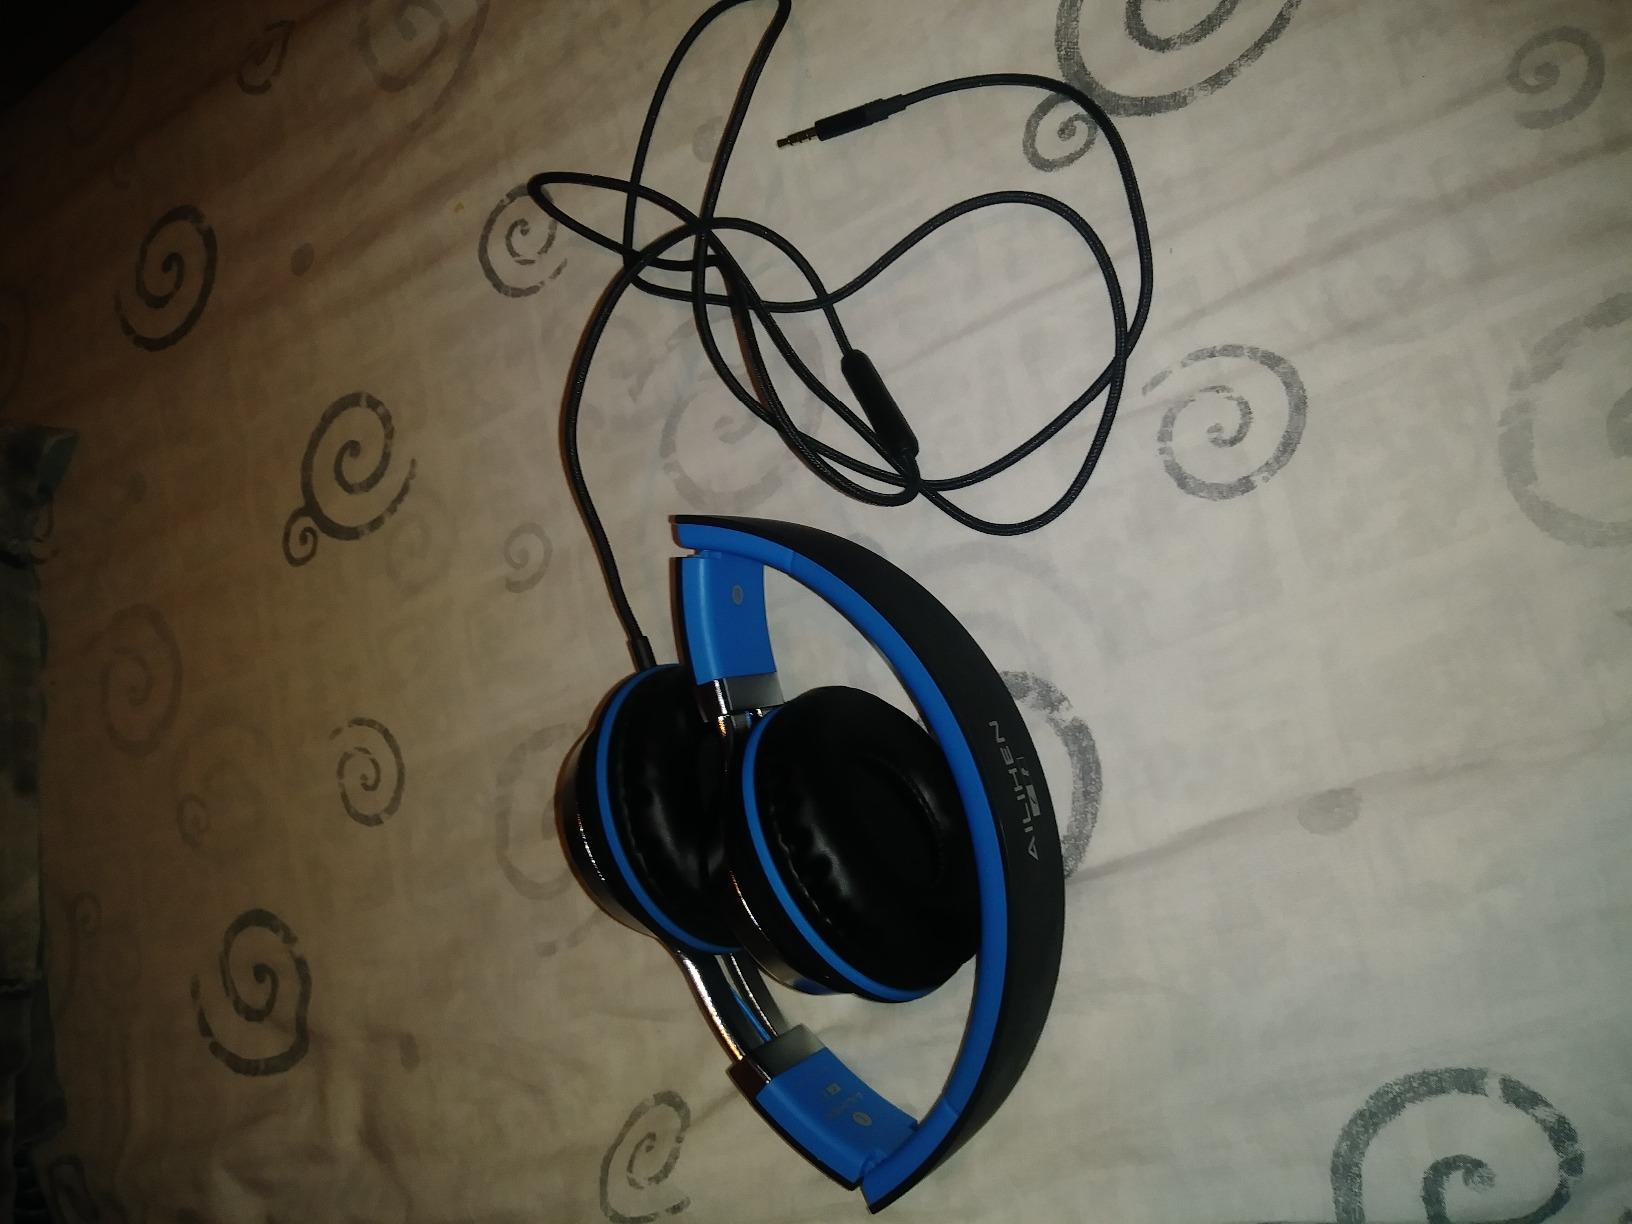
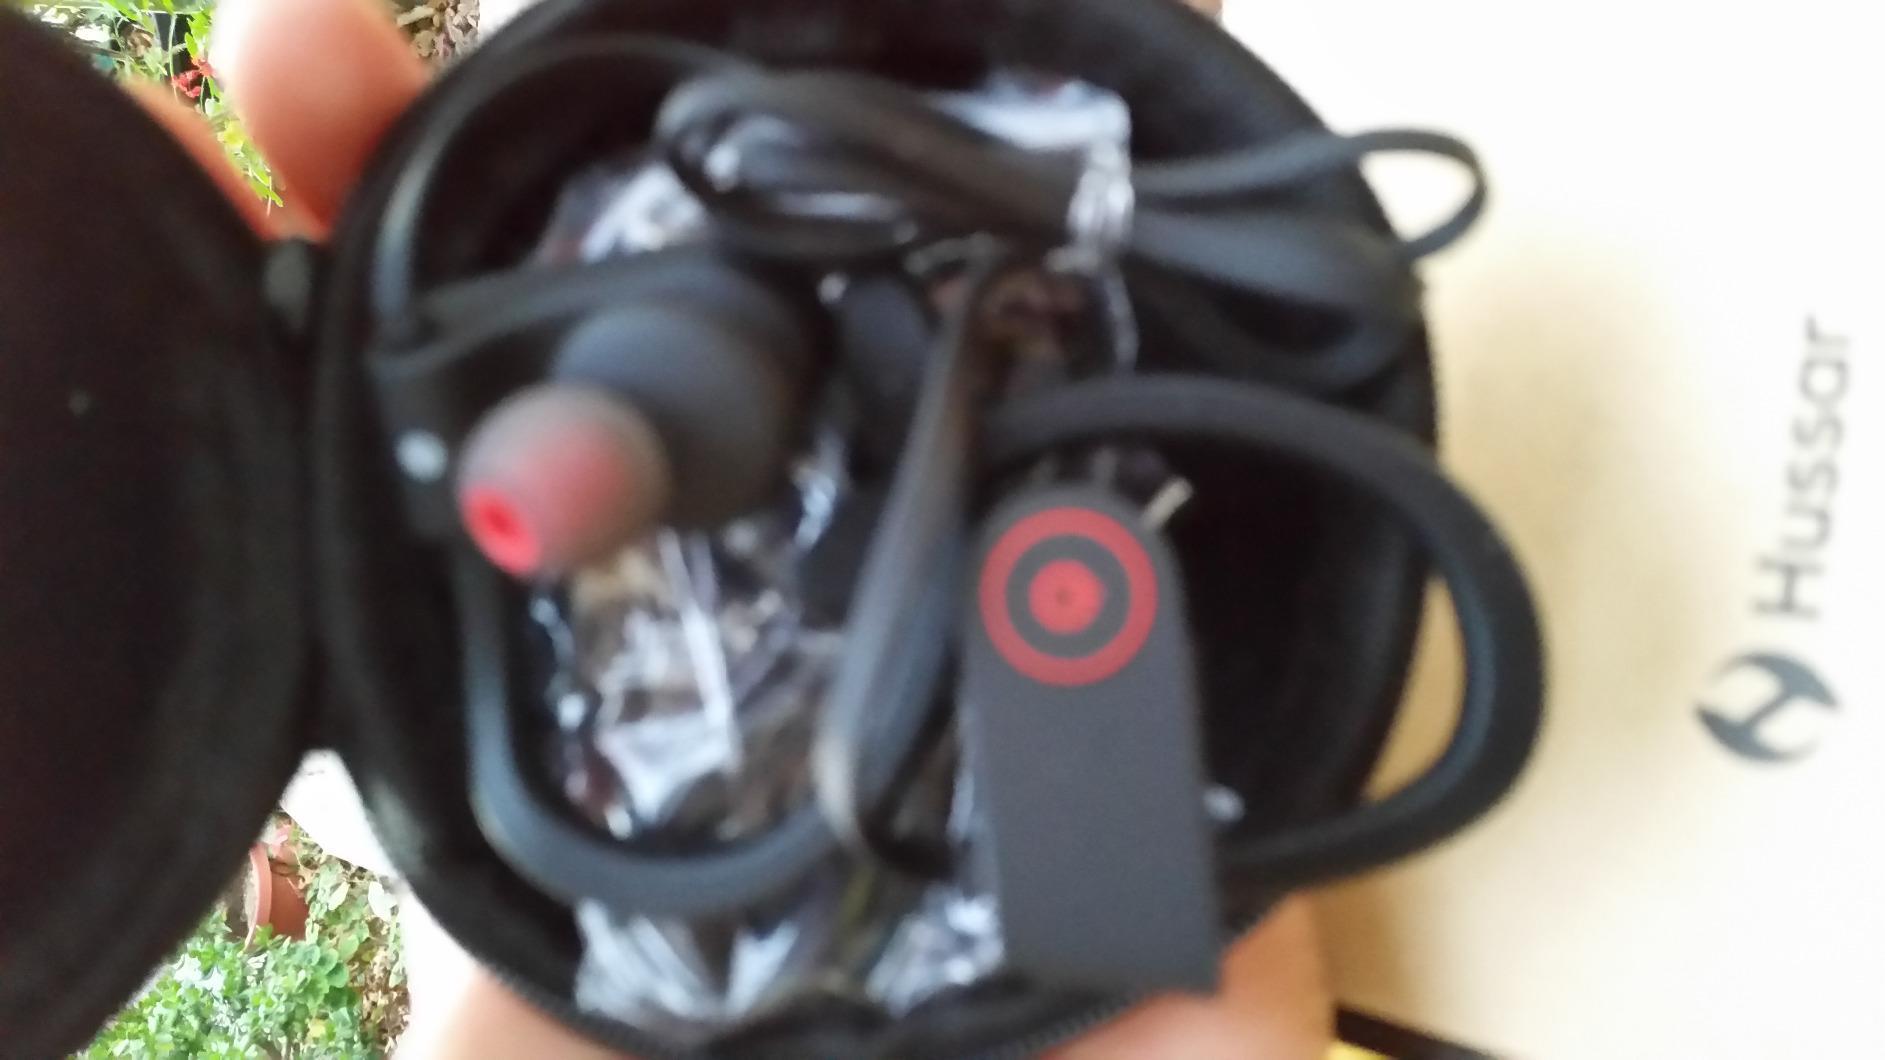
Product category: headphones
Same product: no